Batcombe, Dorset

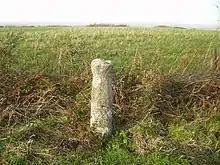
The "Cross in Hand" on Batcombe Down

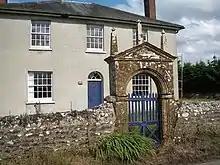
Newlands Farm with its archway dated 1622

Batcombe is a small straggling village and civil parish in Dorset, England, situated north-west of Dorchester below the northern scarp slope of the Dorset Downs. The name Batcombe derives from the Old English "Bata", a man's name, and "cumb", meaning valley. In 1201 it was known as "Batecumbe". The local travel links are located from the village to Chetnole railway station and to Bournemouth International Airport. The main road running through the village is Stile Way. Dorset County Council's 2013 mid-year estimate of the population of the civil parish was 120. The civil parish is served by High Stoy Parish Council, which also covers Hermitage and Hilfield parishes.